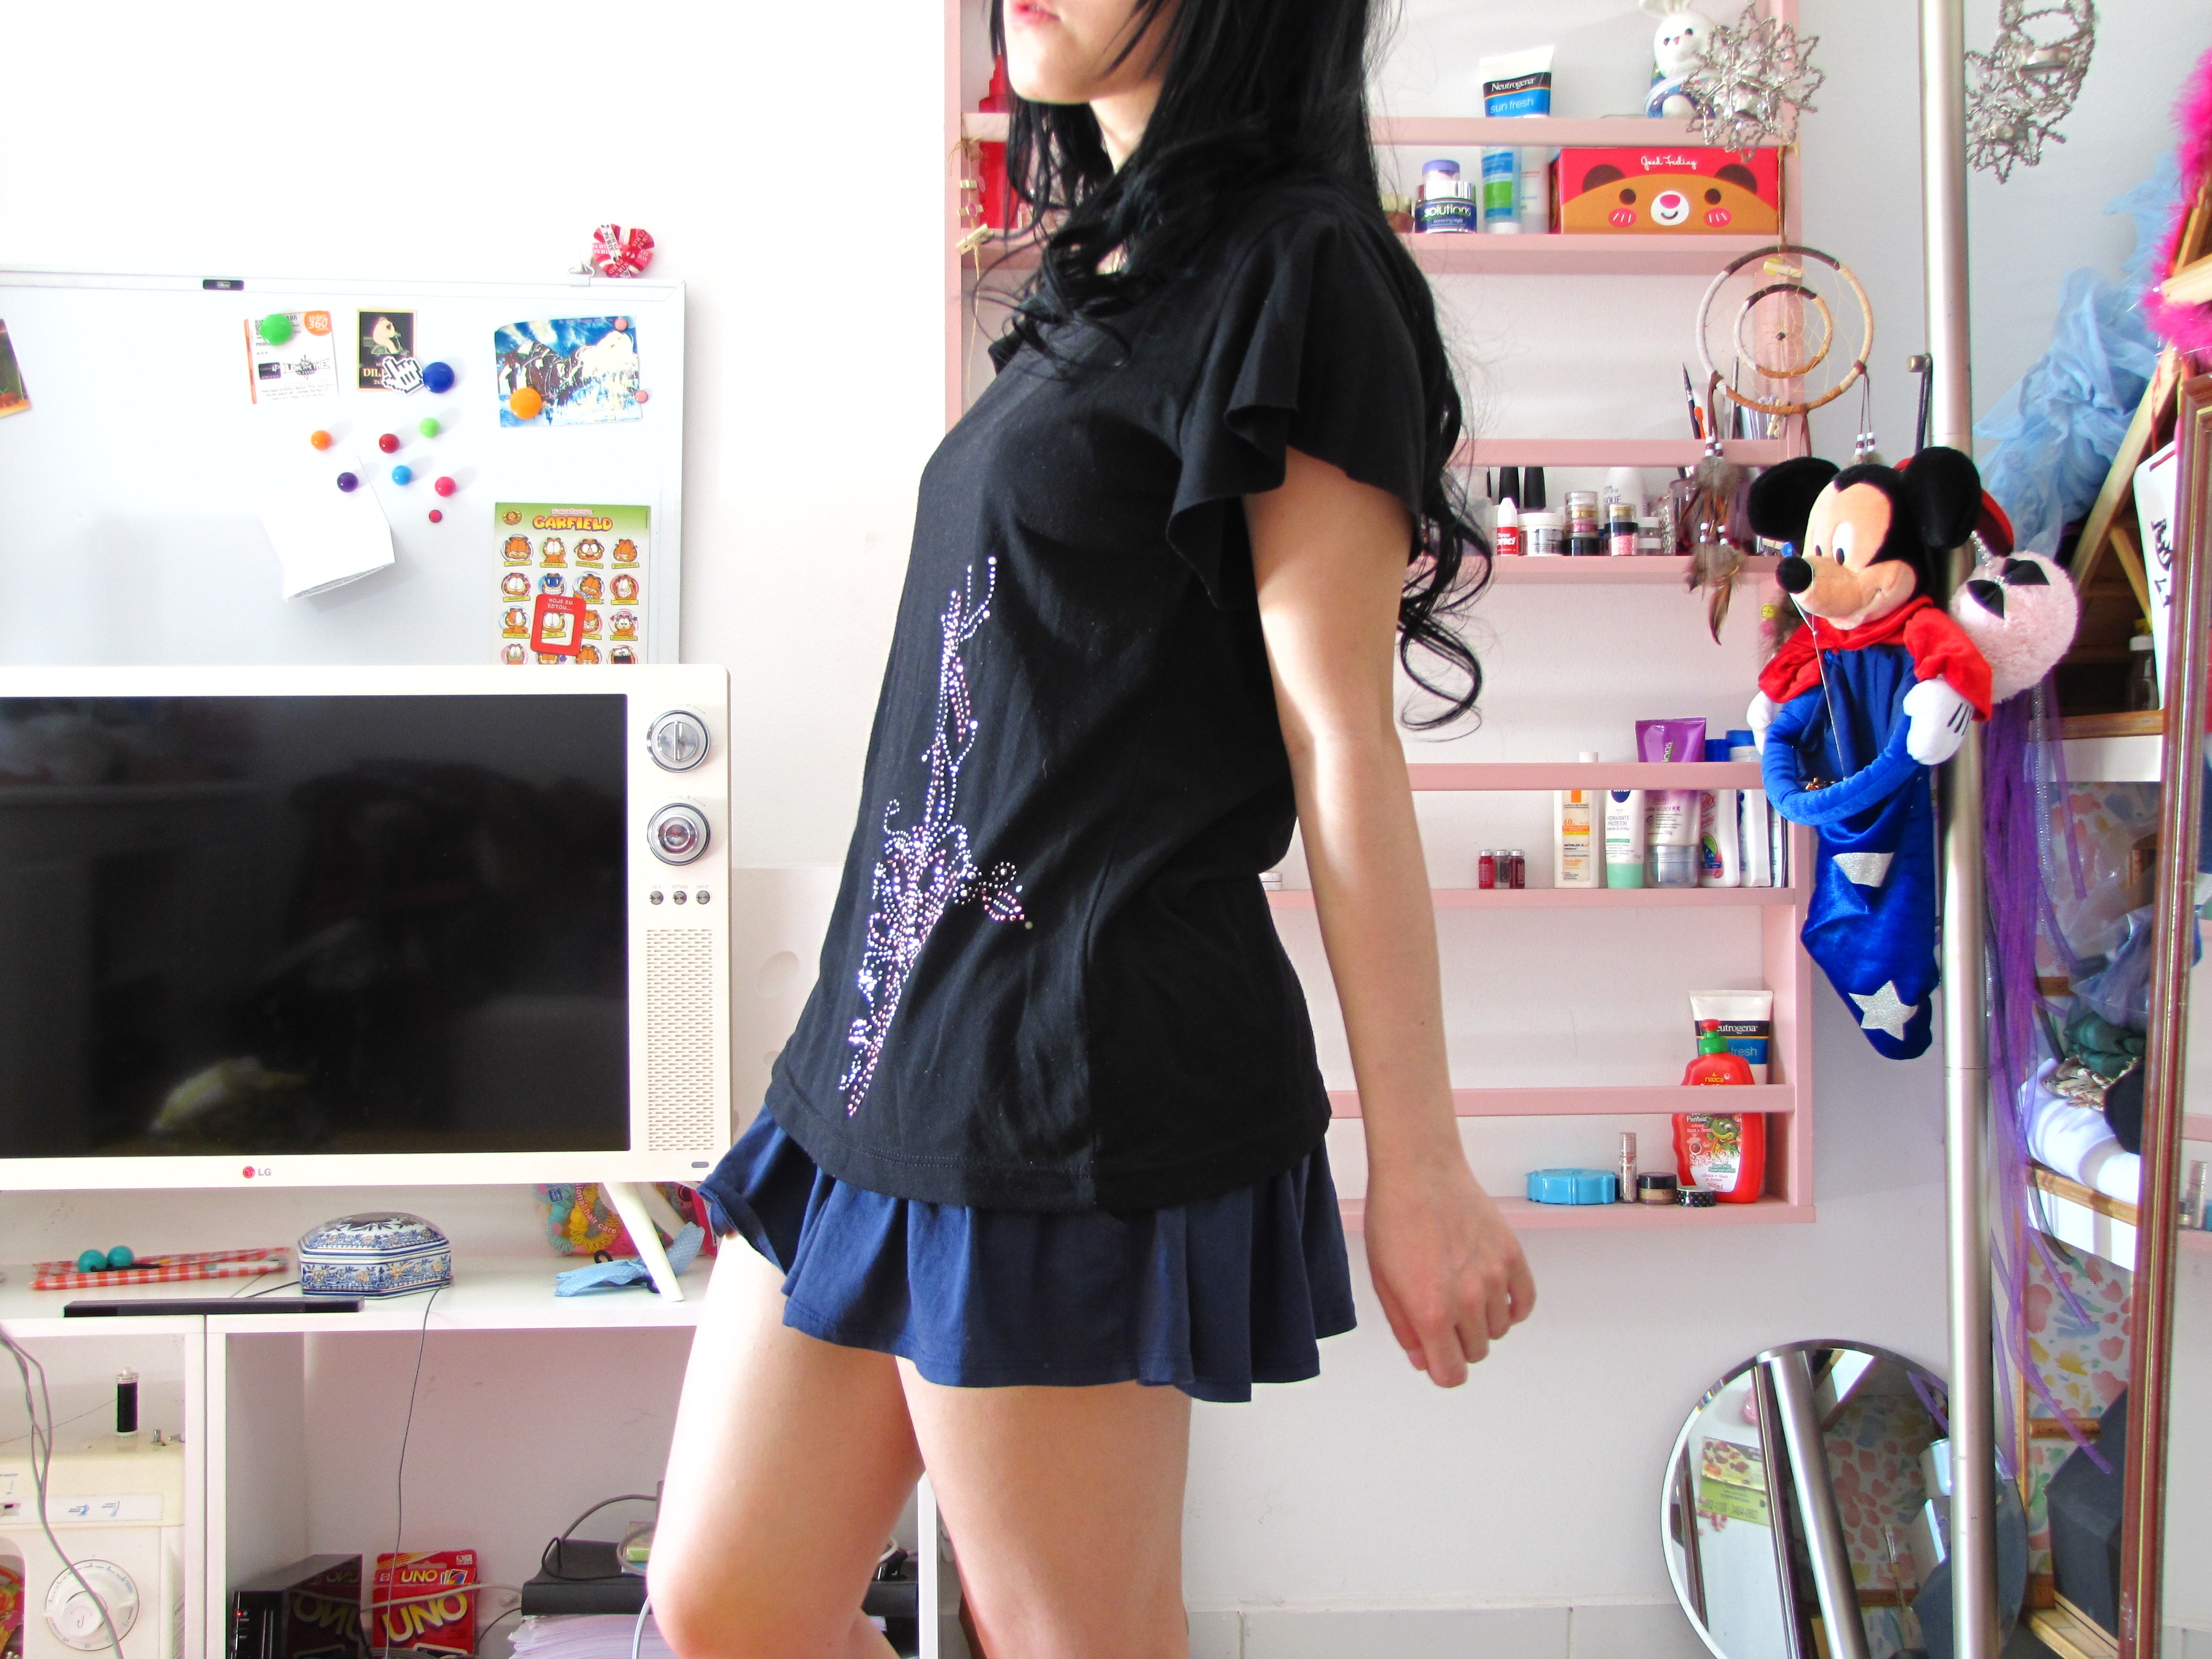
person, girl, hair, white, sweet, cute, summer, female, model, young, human, fashion, clothing, shopping, room, lady, curly hair, smile, caucasian, black hair, fun, happiness, women, legs, little, look, skin, sexy, elegant, skirt, pretty, costume, attractive, elegance, glamour, sensual, sensuality, beauty girl, pretty girl, no face, fashion lady, cute girl, fashion woman, women fashion, woman fashion, women elegant, blue skirt, elegant woman, woman fashion woman, black t shirt